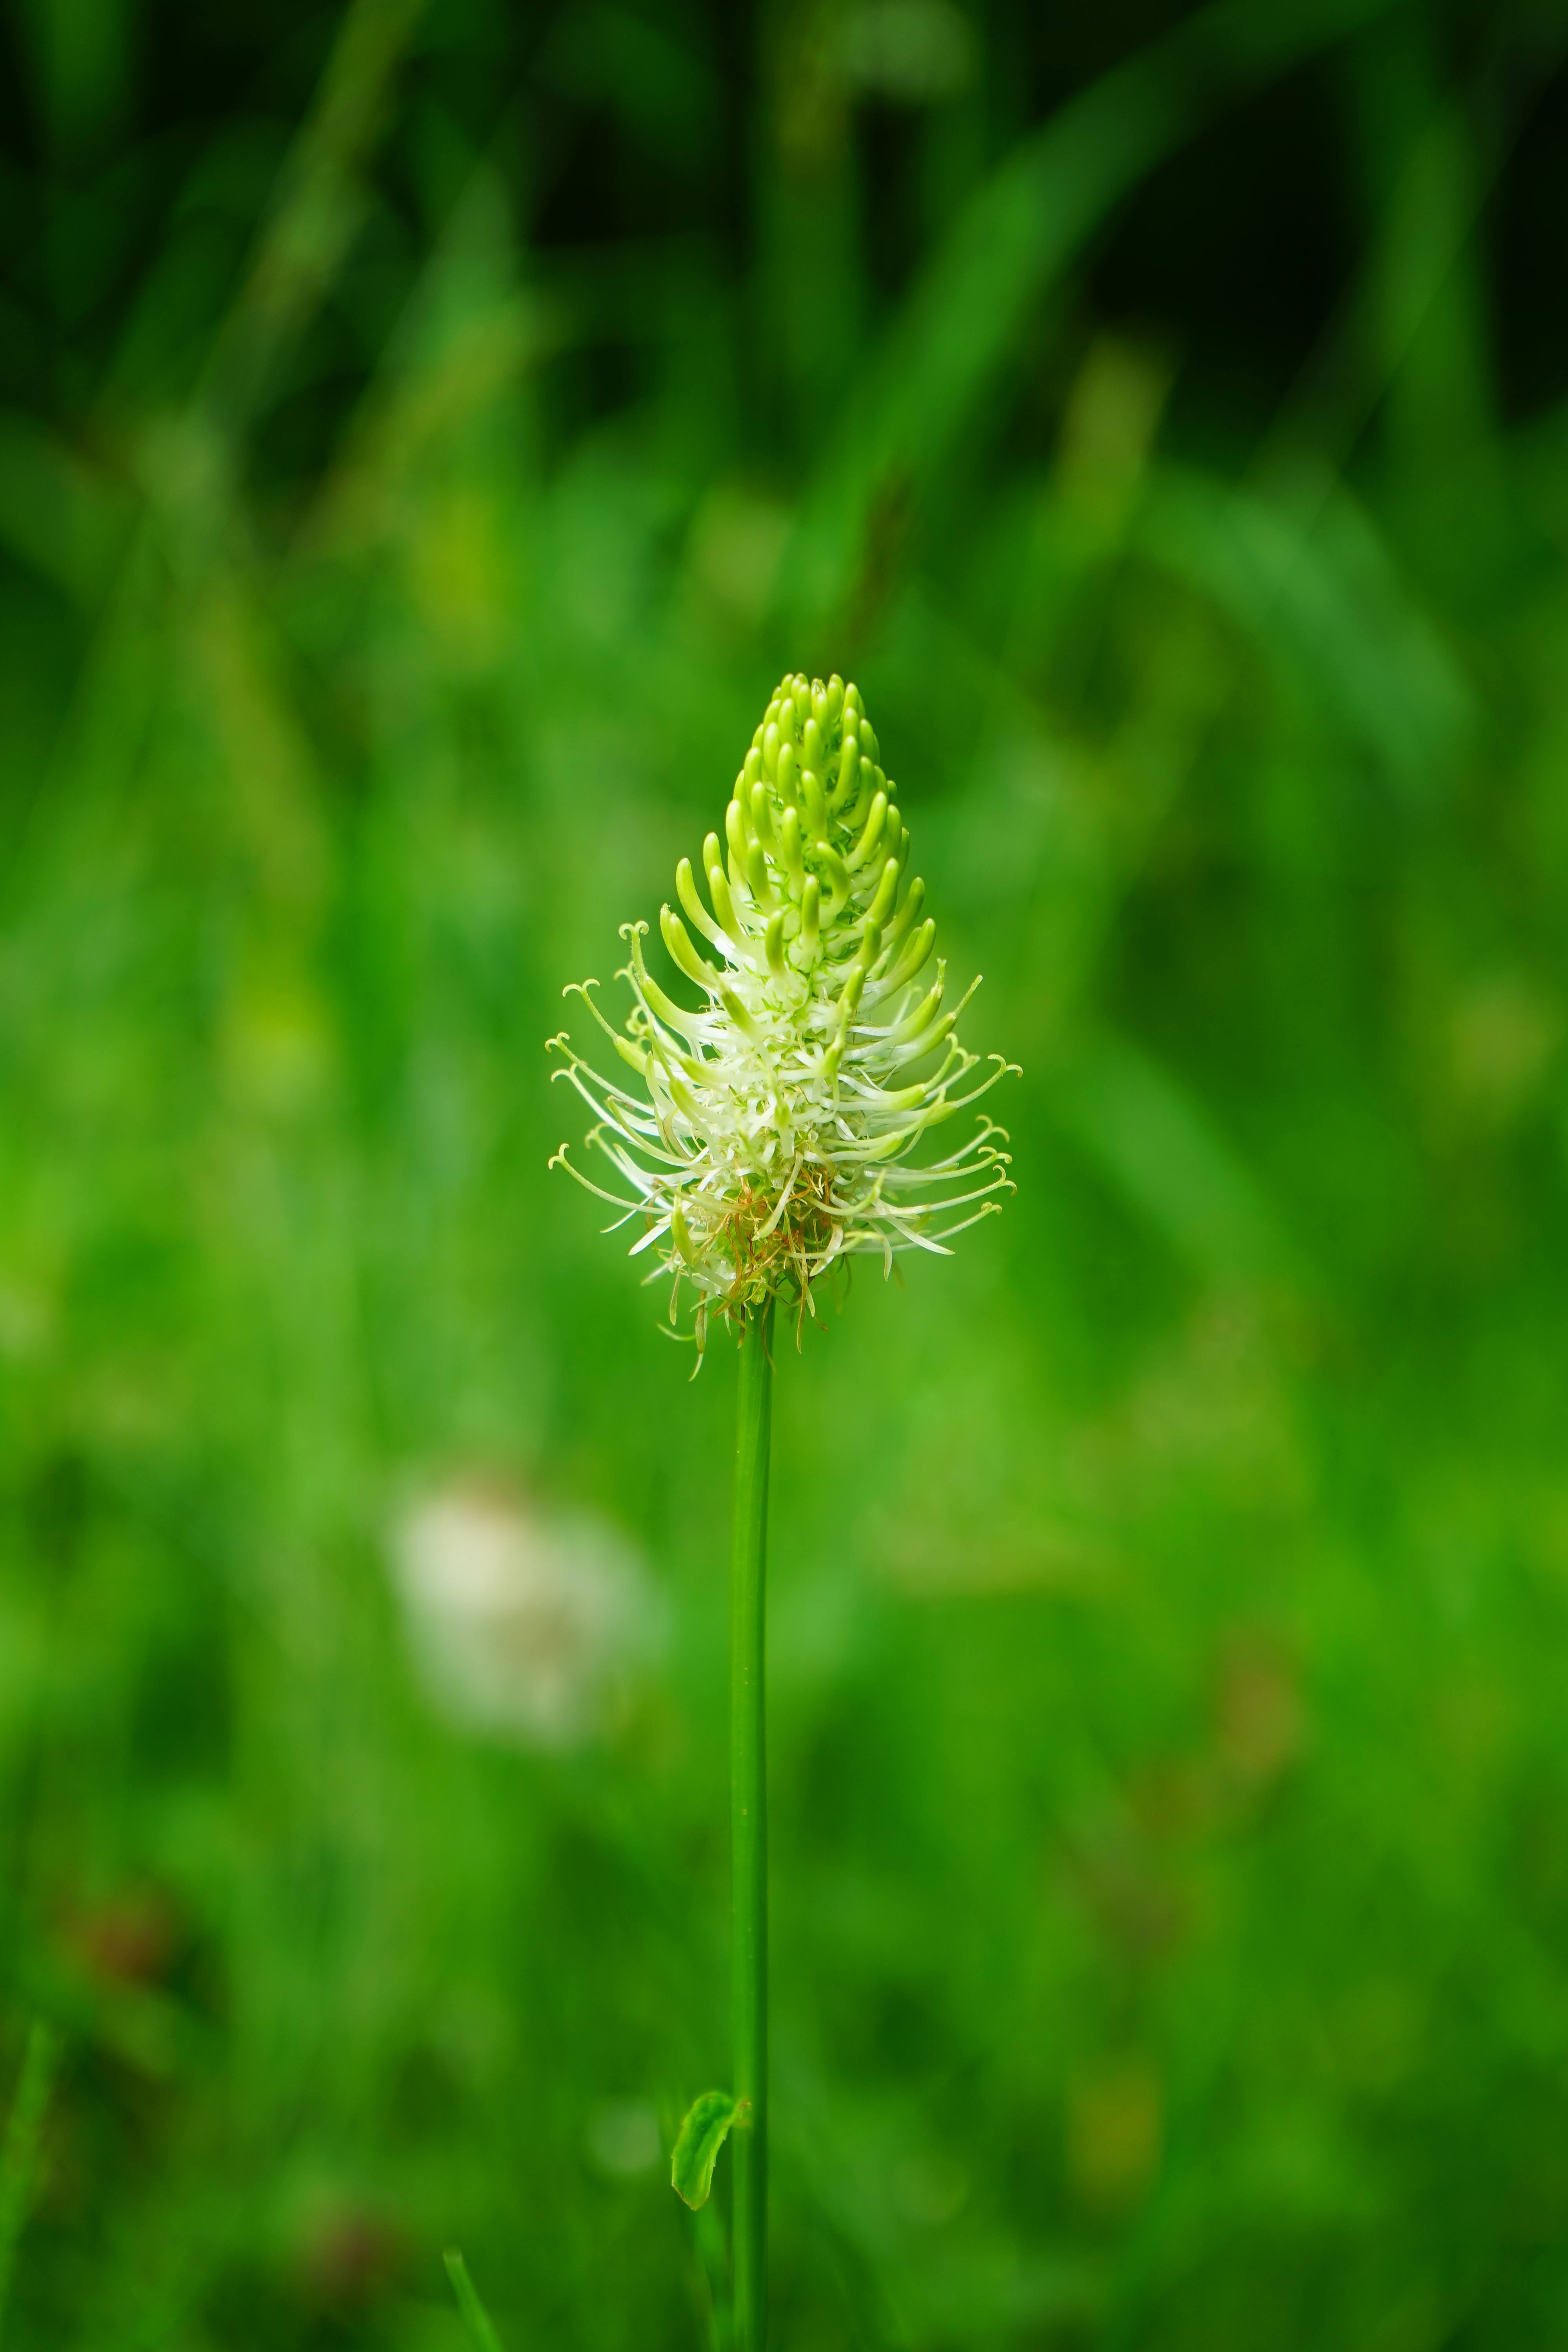
grass, blossom, plant, white, lawn, meadow, prairie, leaf, flower, bloom, green, botany, flora, wildflower, pointed flower, greenish, macro photography, inflorescence, flowering plant, grassland plants, daisy family, devil's claw, campanulaceae, meadow herbs, bell flower greenhouse, half rosette plant, grass family, plant stem, land plant, phyteuma spicatum, white devil's claw, phyteuma, yellowish white, basket flower type